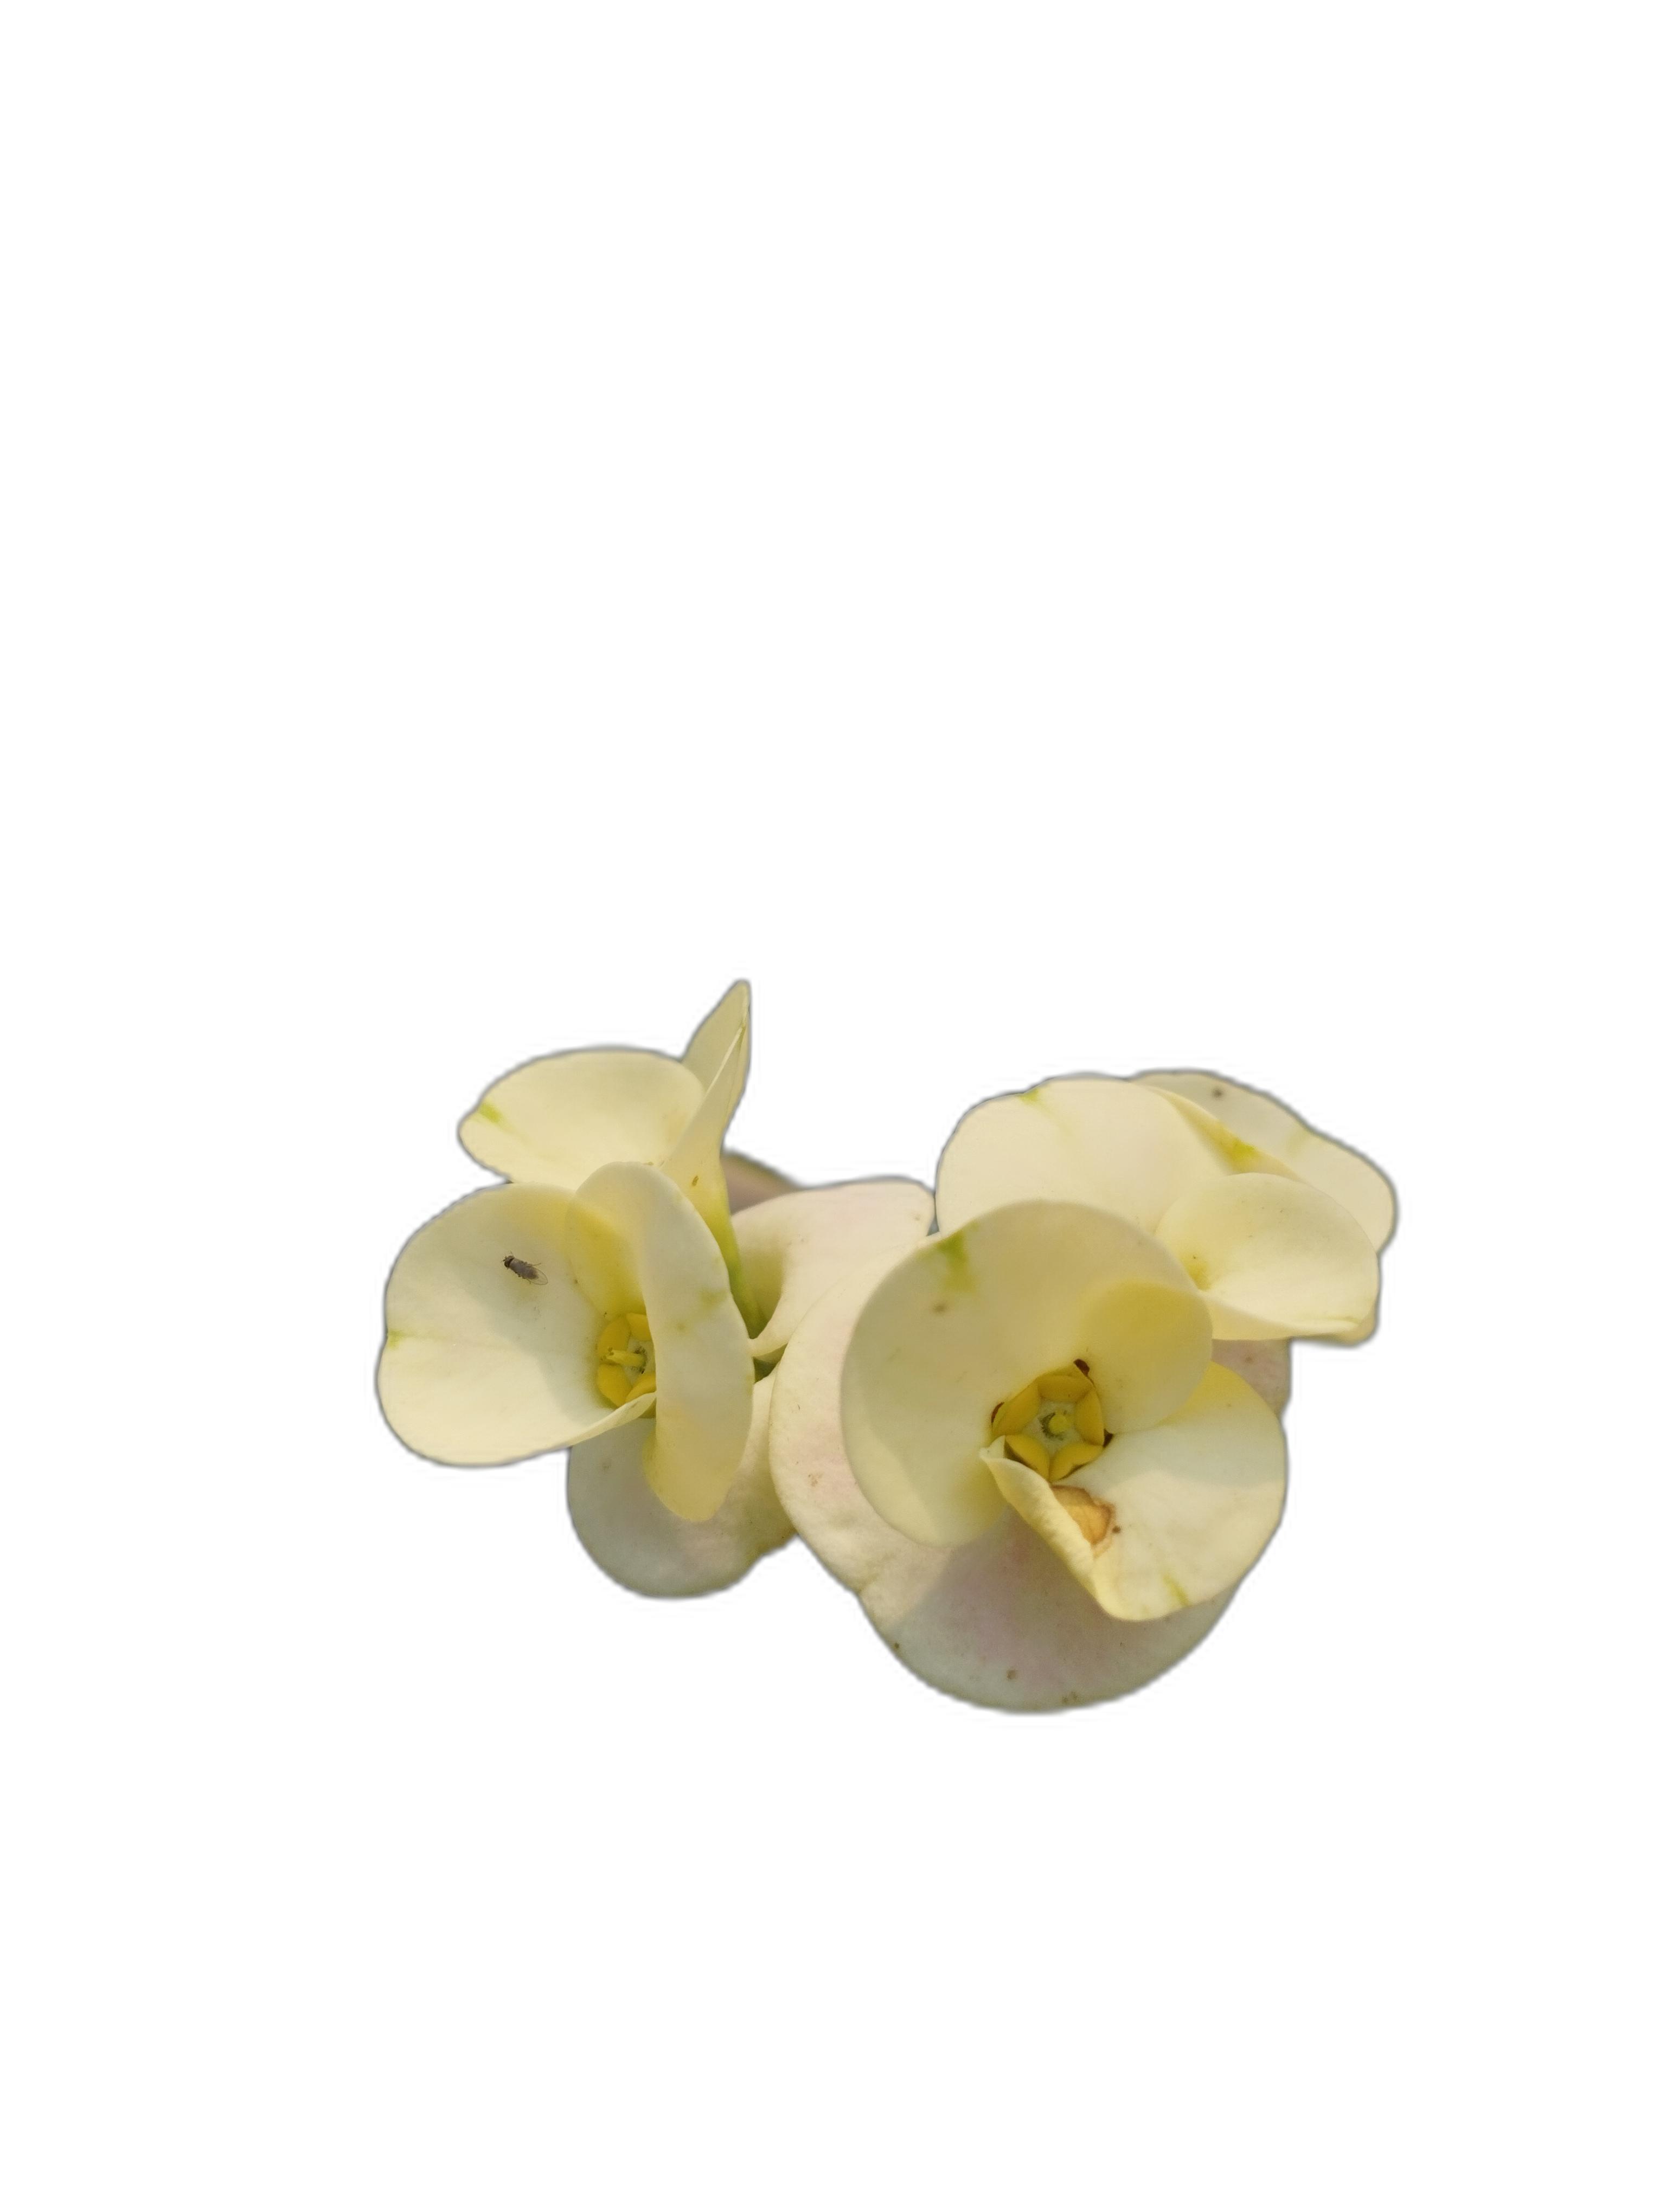
Label: Crown of thorns